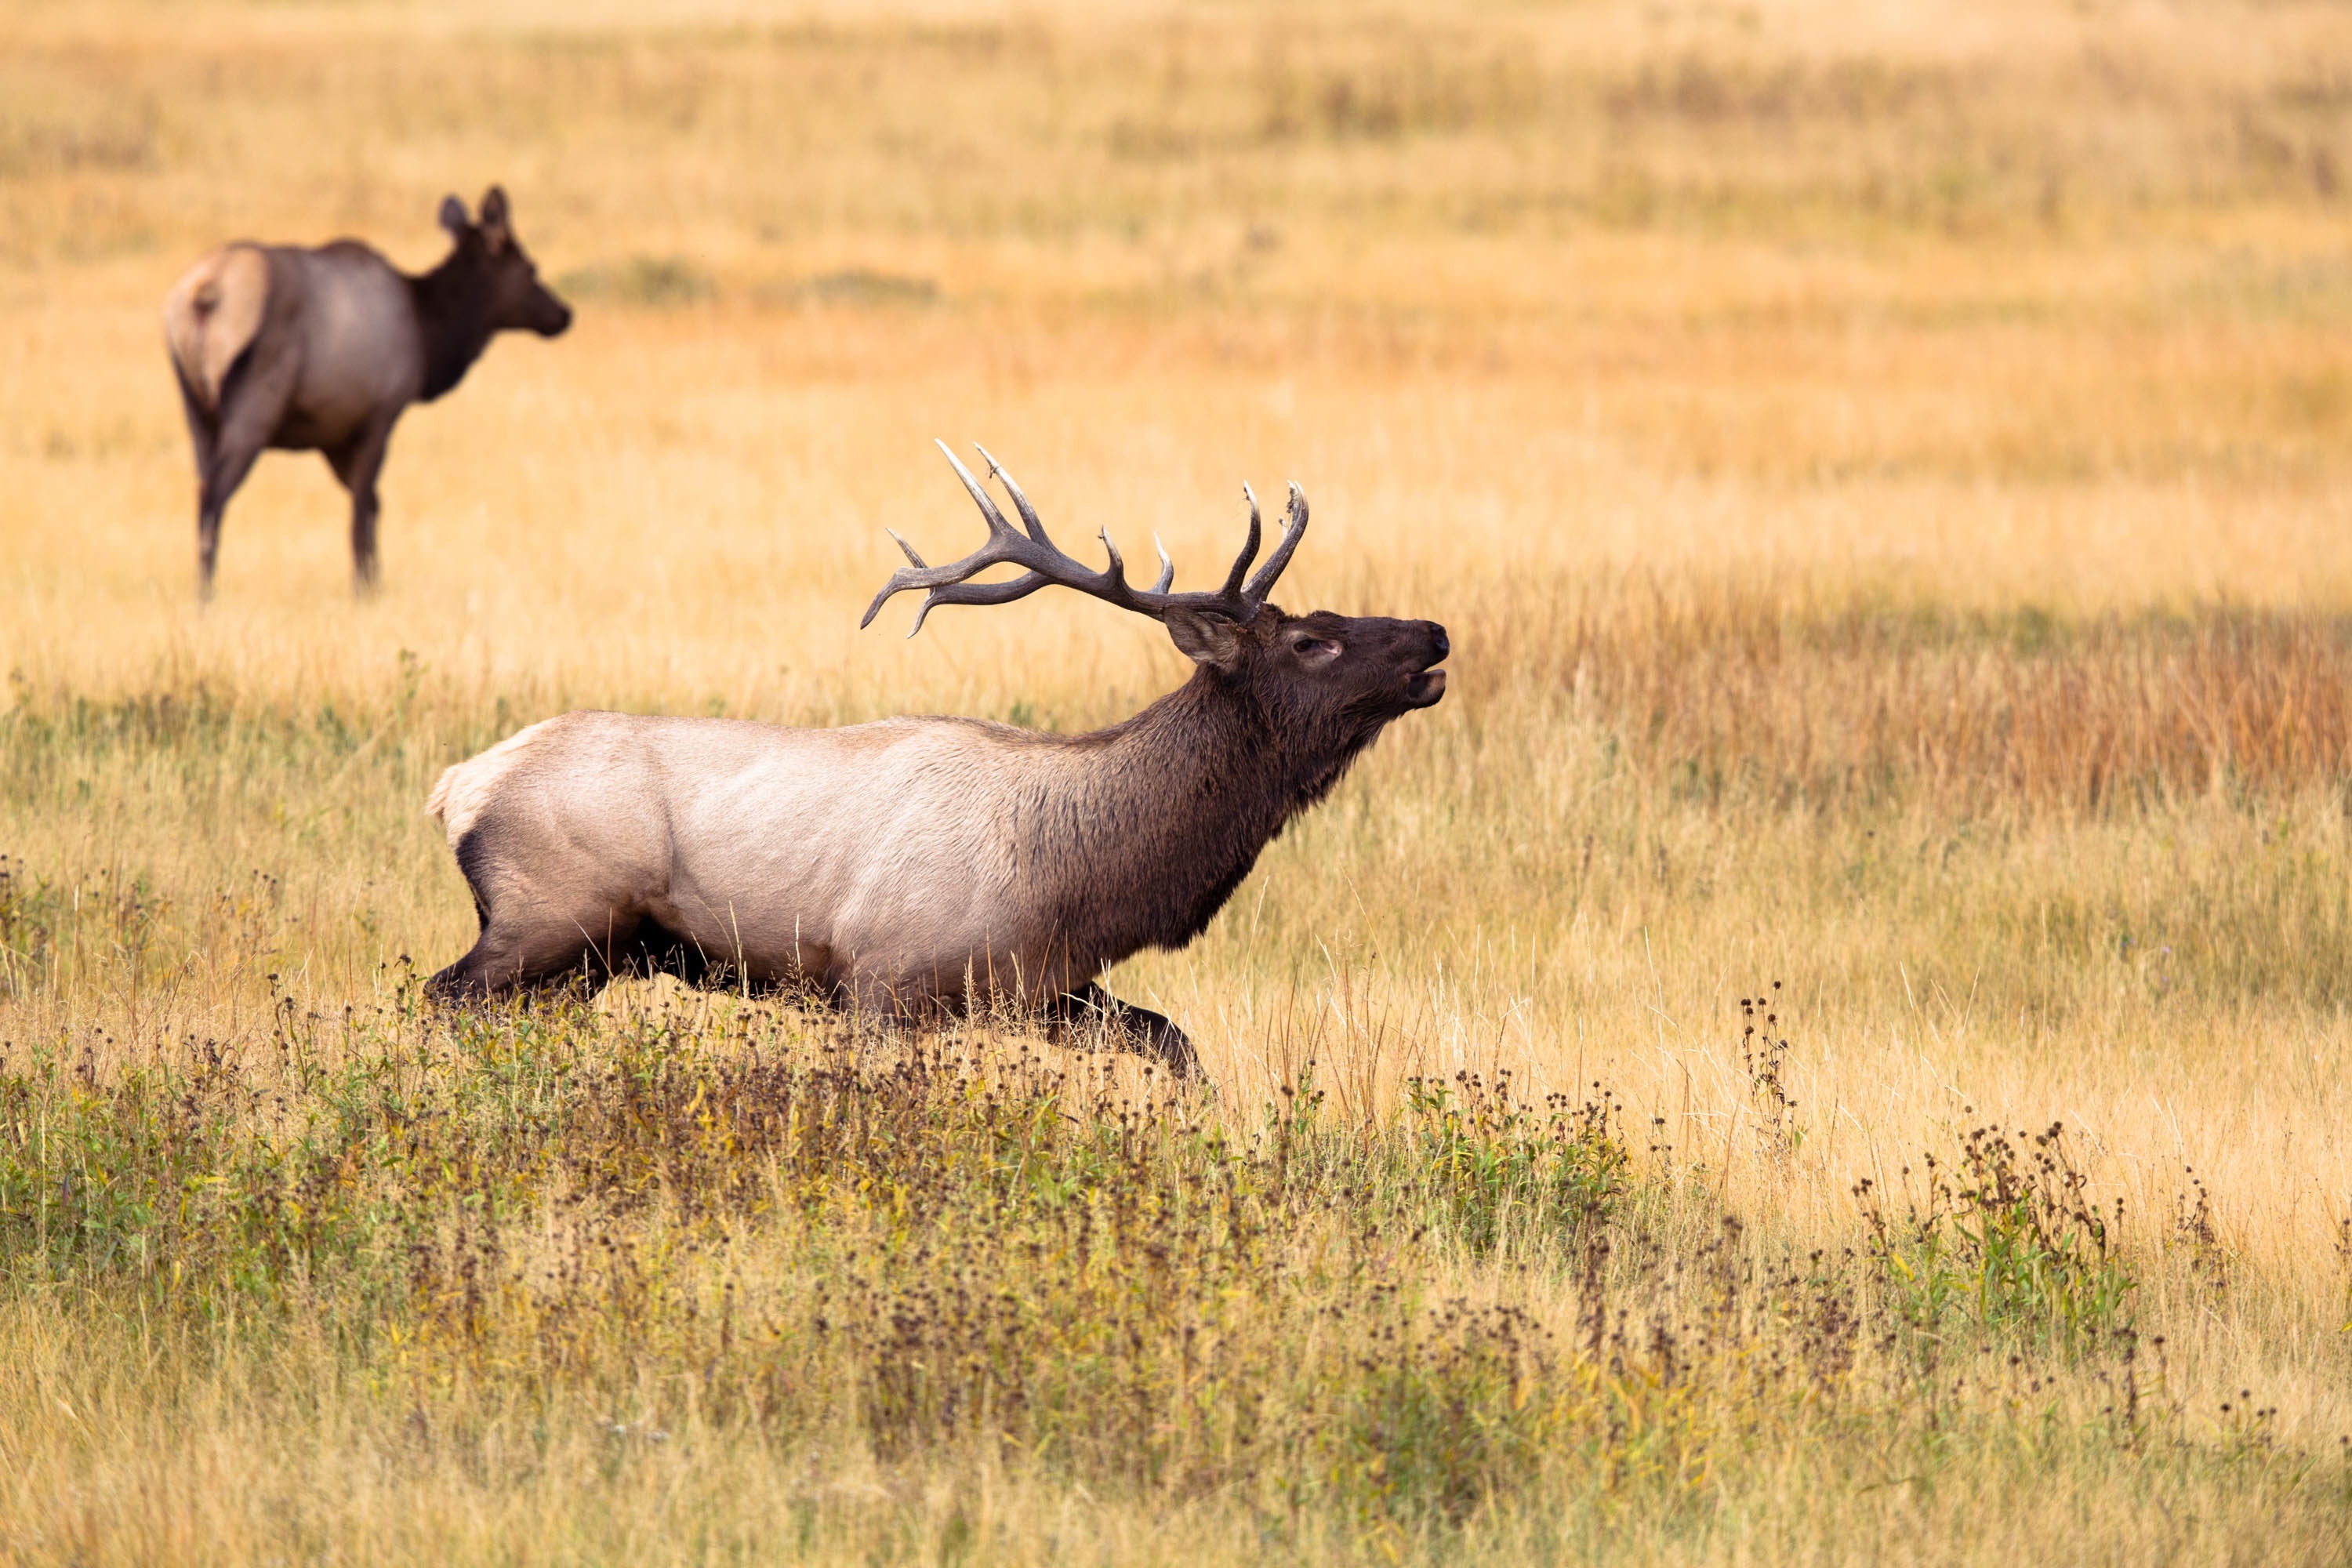
nature, meadow, prairie, animal, male, wildlife, wild, deer, horn, herd, symbol, stag, grazing, mammal, fauna, savanna, plain, antler, hart, grassland, vertebrate, hunting, safari, tundra, elk, belling